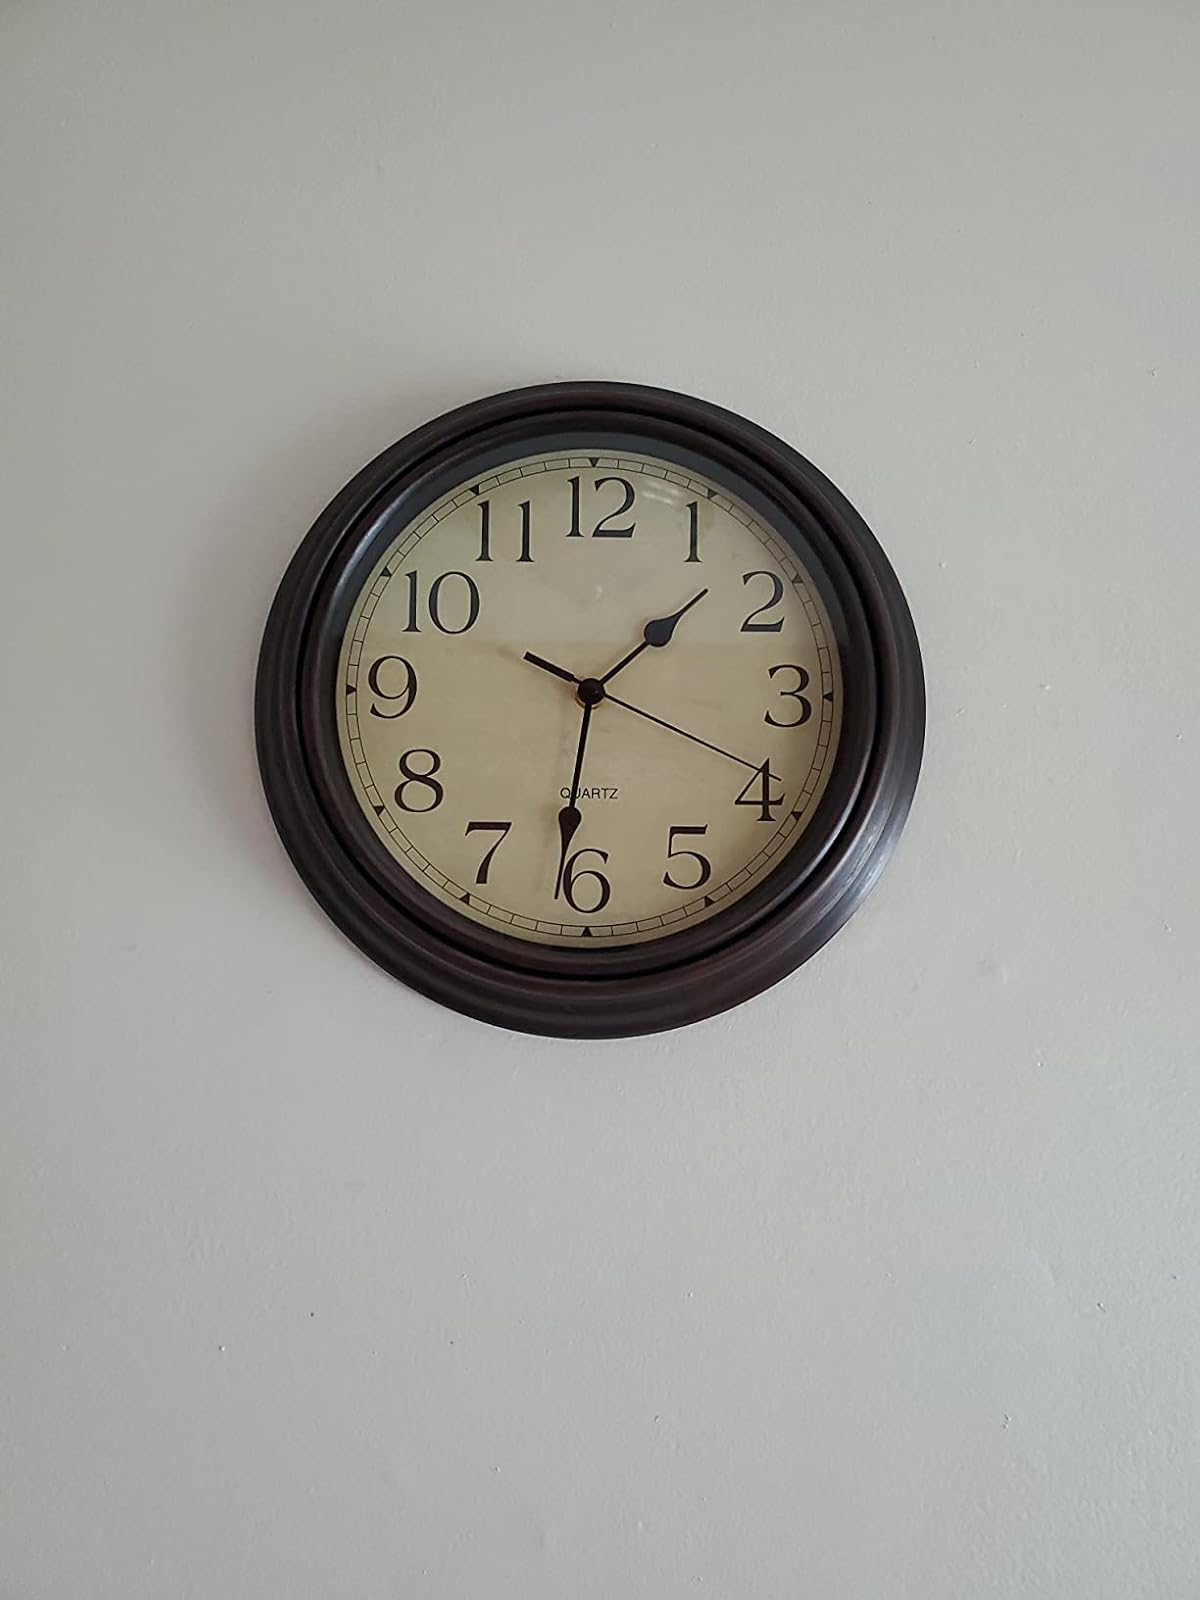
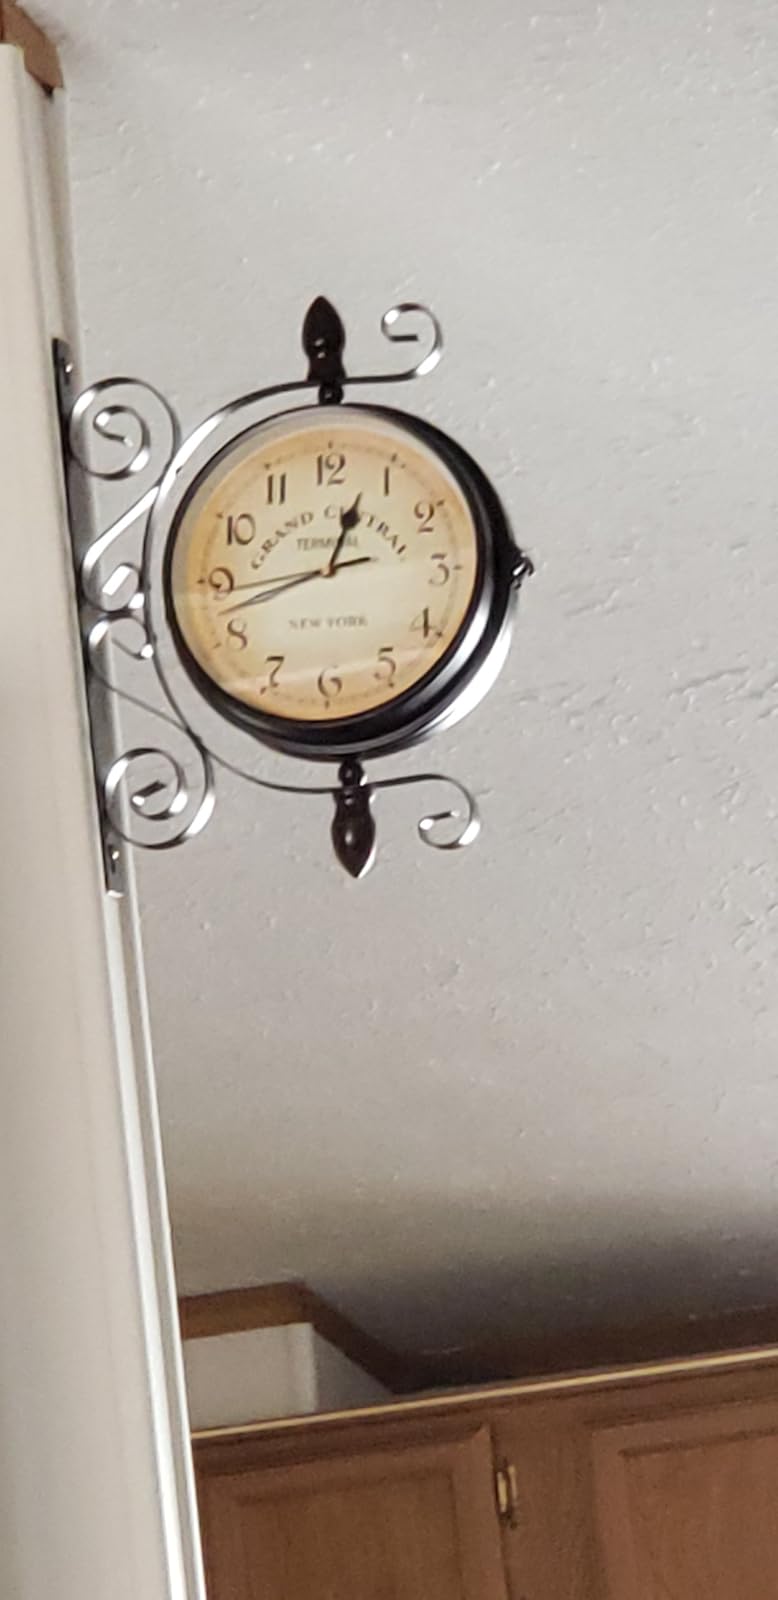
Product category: clock
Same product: no